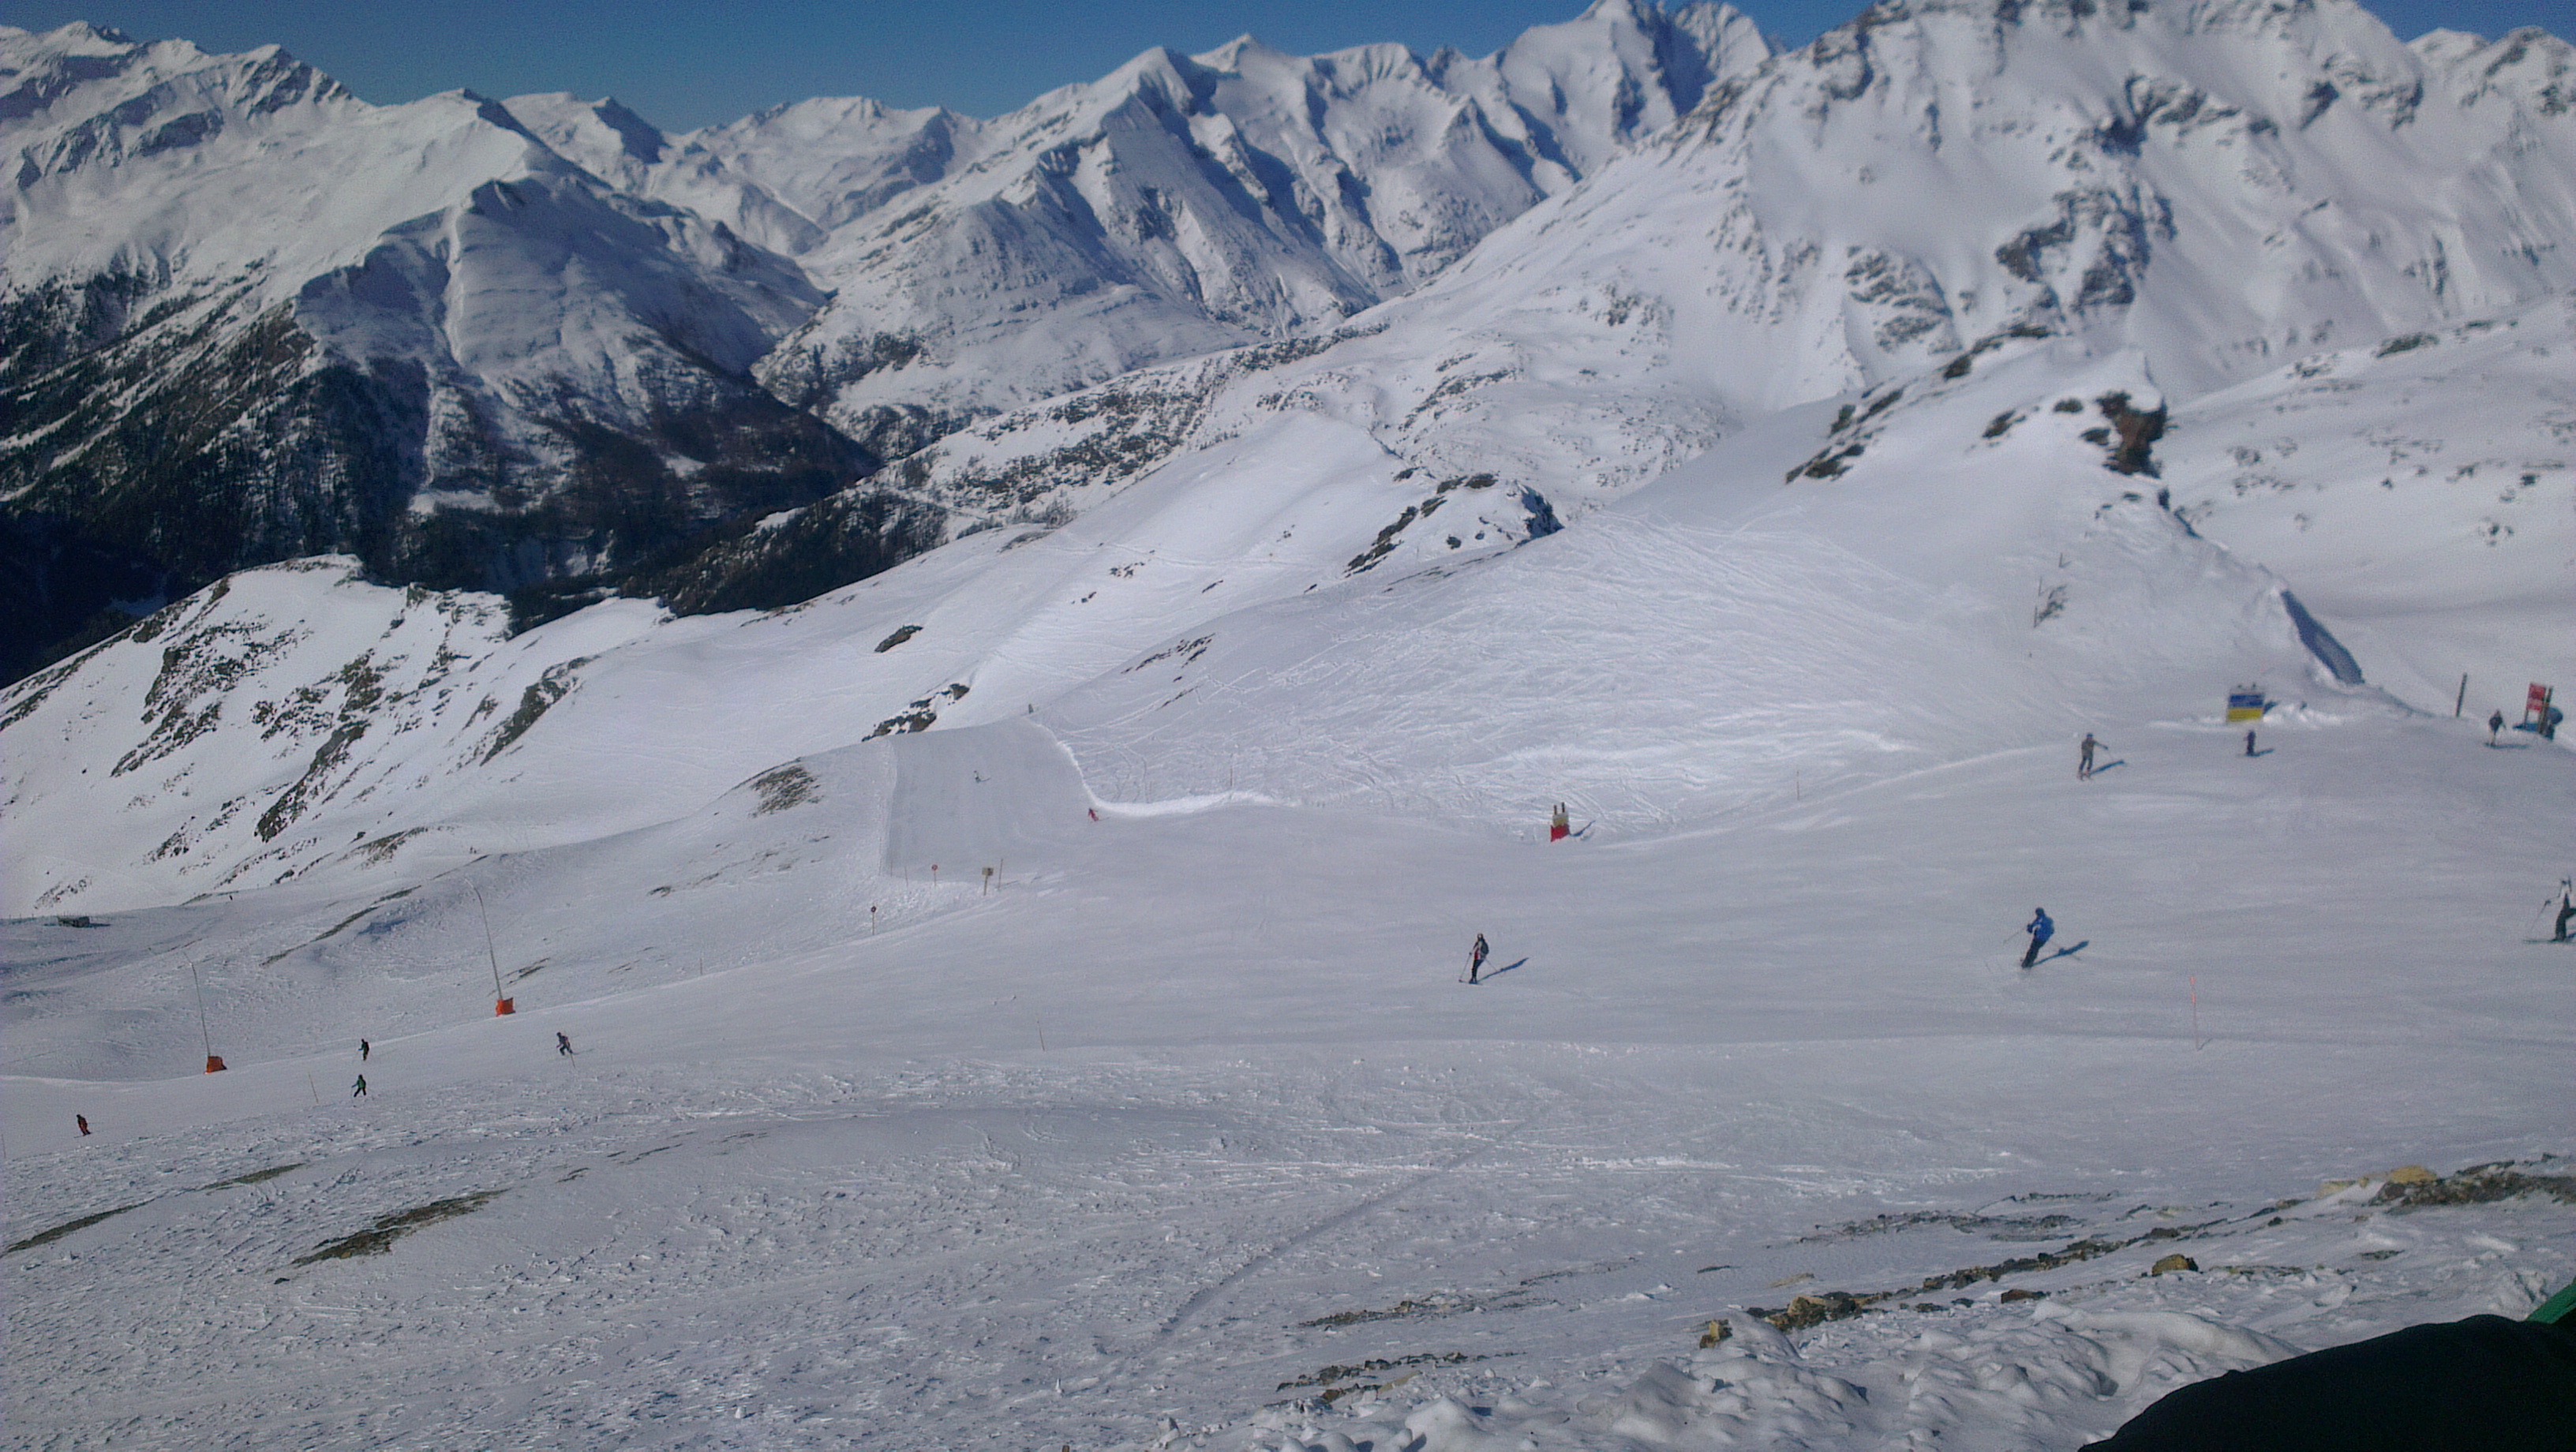
mountain, snow, winter, mountain range, skiing, ridge, winter sport, sports, resort, alps, ski, ski resort, piste, heiligenblut, landform, ski touring, ski mountaineering, ski equipment, alpine skiing, mountainous landforms, geological phenomenon